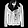
Label: Coat